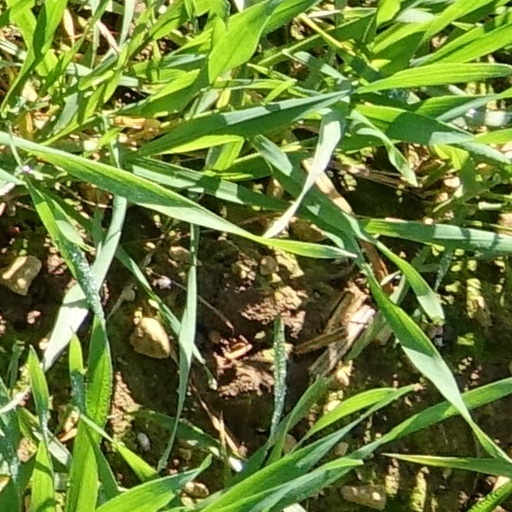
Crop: wheat